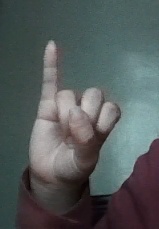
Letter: meem